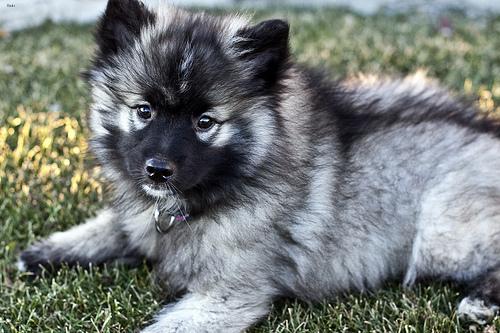
Breed: keeshond